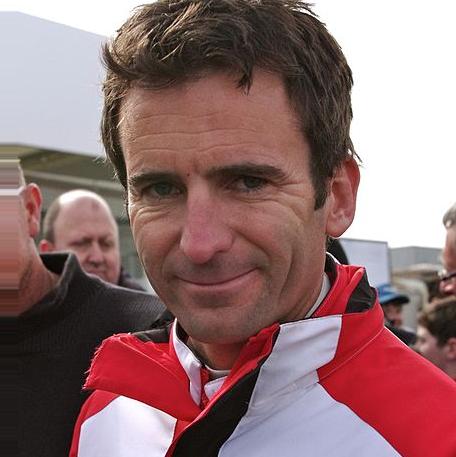
Age: 36